Emilio Cavallini

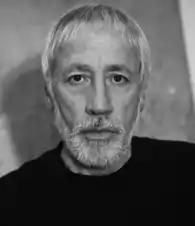
Cavallini in 2010

Emilio Cavallini (born 1945) is an Italian fashion designer, particularly noted for his hosiery collections.